Madison Gesiotto Gilbert

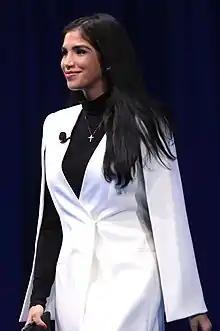
Gesiotto in 2017

Madison Mari Gesiotto Gilbert (née Gesiotto; born March 20, 1992) is an American attorney, pageant queen, political candidate, and political executive. Gesiotto Gilbert was the national and international representative as Miss Ohio USA in 2014 and represented Ohio at that year's Miss USA. She was previously the author of a weekly column at "The Washington Times" titled "Millennial Mindset". Since 2023, she has been serving as the National Spokesperson of the Republican National Committee.